Second French Empire

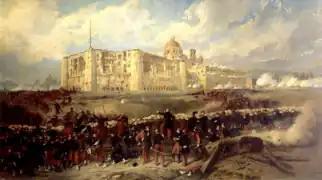
General Bazaine attacks the fort of San Xavier during the siege of Puebla, Mexico, 29 March 1863.

Napoleon again disappointed the hopes of Italy, allowed Poland to be crushed, and allowed Prussia to triumph over Denmark regarding the Schleswig-Holstein question. These inconsistencies led opposition leaders to form the "Union libérale", a coalition of the Legitimist, Liberal and Republican parties. The Opposition gained forty seats in the elections of May–June 1863, and Adolphe Thiers urgently gave voice to the opposition parties' demands for "necessary liberties".